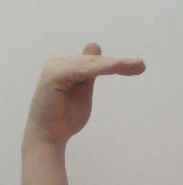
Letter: khaa